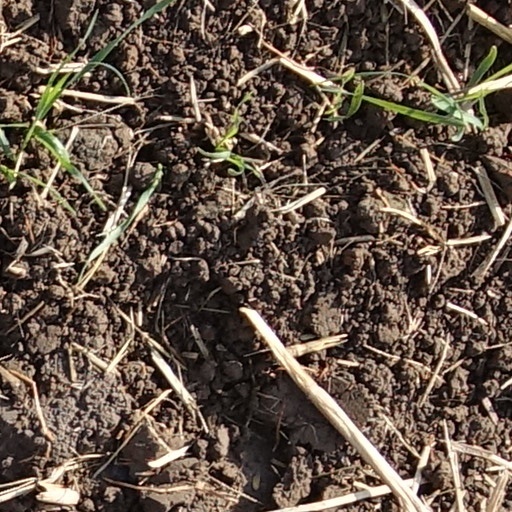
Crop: wheat